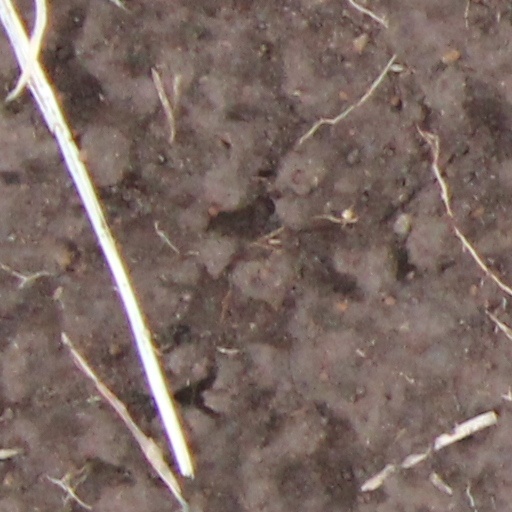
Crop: wheat